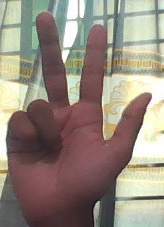
ASL sign: 3